Anchorage Coastal Wildlife Refuge

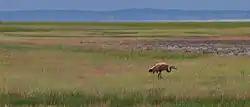
A migratory sandhill crane in the Anchorage Coastal Wildlife Refuge

The Anchorage Coastal Wildlife Refuge is a seasonal home for many migratory bird species, including grebes, swans, Canada geese, yellowlegs, and northern phalaropes. Eagles, moose, porcupines, and, less frequently, black bears inhabit the wooded areas closer to shore. While the glacial silt plains are generally devoid of visible life, they are traversed by thousands of salmon every year when much of the refuge becomes submerged at high tide.